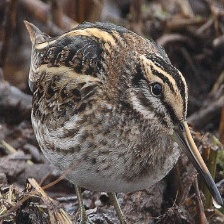
Species: JACK SNIPE
Scientific name: LYMNOCRYPTES MINIMUS